Take Your Pick!

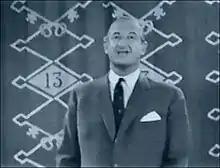
"Take Your Pick!" host Michael Miles.

The first version of the television show was produced by Associated-Rediffusion (later Rediffusion London), while the revival was made by Thames Television, whose arrival as the new London weekday ITV company had led to the demise of the original show.